2017 ATP Finals

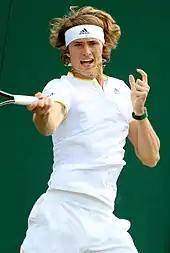
Zverev won his first two Masters of his career

Zverev began his grass-court season at the Ricoh Open as second seed and reached the semifinals, where he lost to eventual champion Gilles Müller. In his next tournament, Zverev reached the final of the Gerry Weber Open for the second consecutive year, but lost to Roger Federer in only 53 minutes. At the Wimbledon Championships, he achieved his best result at a Grand Slam event to date, falling in the fourth round to the previous years' runner up and 6th seed Milos Raonic in a five-set match. Zverev returned to hard courts at the Citi Open, where he claimed his fifth ATP title. He defeated South African Kevin Anderson in straight sets in the final to win his first ATP World Tour 500 event. He next played the Rogers Cup, defeating his childhood idol and second seed Roger Federer in the final, clinching his second consecutive career Masters title. Despite his previous week's success, a fatigued Zverev lost in the second round of the Western & Southern Open to Frances Tiafoe in three sets. Zverev returned to the US Open for the fourth time, this time as a favourite and as fourth seed but was upset by Borna Ćorić in four sets, in the second round. Zverev started off the Asian swing with a quarterfinal appearance at the Shenzhen Open, losing to Damir Džumhur in straight sets. At the China Open, he reached the semifinals, where he lost to Nick Kyrgios in straight sets. This was his third loss in four matches against rival Kyrgios. At the Shanghai Rolex Masters lost to Juan Martín del Potro in the third round. He then suffered back-to-back loses in the quarterfinals of the Erste Bank Open to Jo-Wilfried Tsonga and the second round of the Rolex Paris Masters to Robin Haase